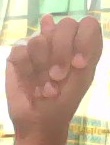
ASL sign: N